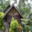
Label: house